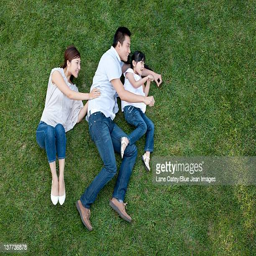
young family playing on the grass